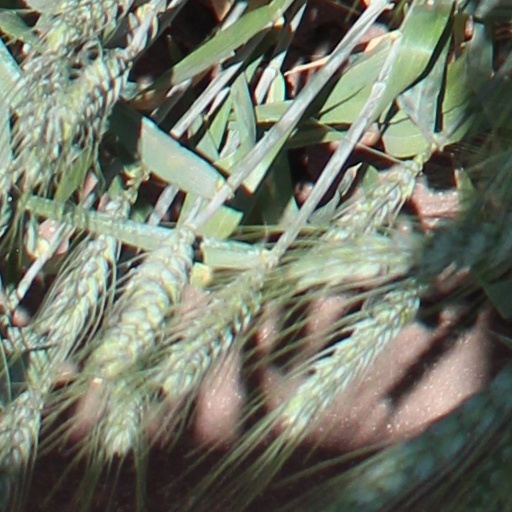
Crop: wheat